Special election for president of the Brazilian Chamber of Deputies in 2016

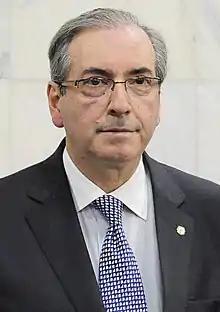
Eduardo Cunha in June 2015.

Deputy Eduardo Cunha (PMDB-RJ) was elected president of the Chamber of Deputies in the first round of the election held in February 2015. During the campaign, he maintained a tone critical of the government and promised that he would maintain independence from the Executive branch, headed by President Dilma Rousseff. The government supported and helped Arlindo Chinaglia (PT-SP), who came in a distant second place. While Cunha got the support of fourteen parties, only four supported Chinaglia.